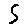
Label: 5